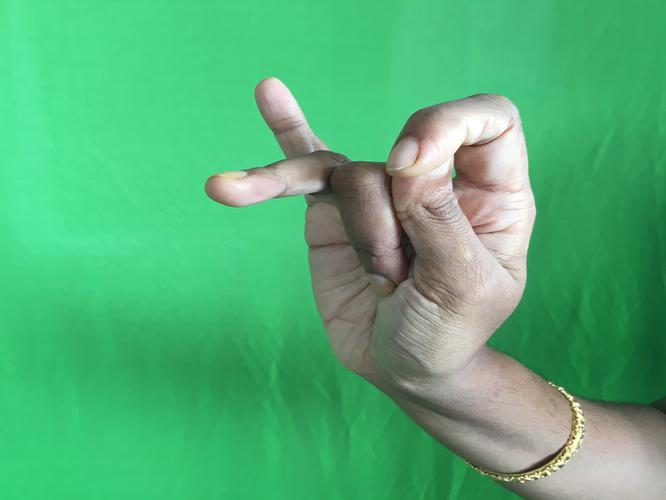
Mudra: Katakamukha_3
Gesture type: single_hand